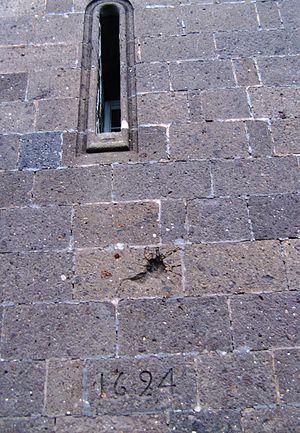
São Miguel est la plus grande île de l'archipel portugais des Açores et la plus peuplée.